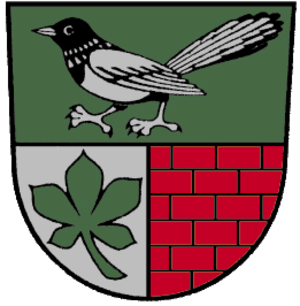
Caschwitz est une commune allemande de Thuringe située dans l'arrondissement de Greiz.